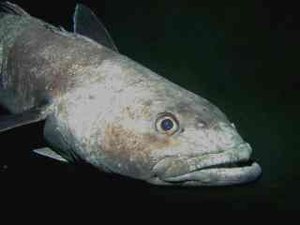
Notothenioidei
Antarktisk isfisk Dissostichus mawsoni
Antarktisk isfisk Dissostichus mawsoni
Antarktiske isfisk eller Notothenioider er en underorden af pigfinnefisk. Det er den dominerende gruppe af fisk i de kolde shelfhave omkring Antarktis. Gruppen indeholder for nuværende 8 familier, med 43 slægter og 122 arter og der beskrives stadig nye arter.